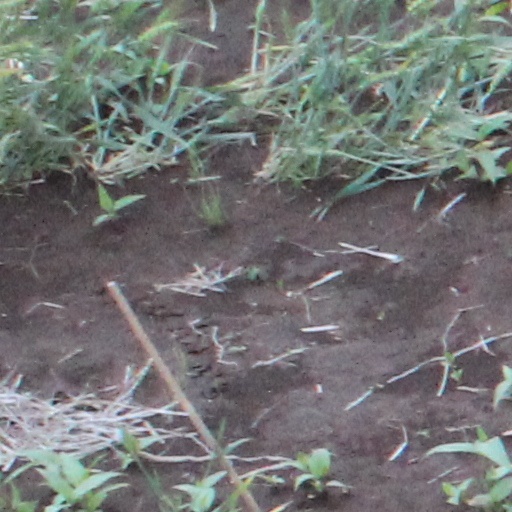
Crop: wheat